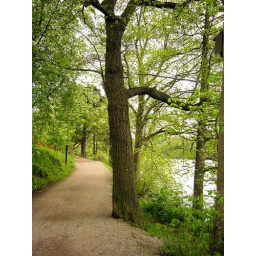
The road along the water in spring